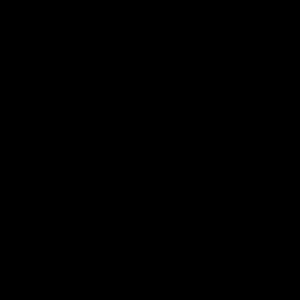
Sur un clavier de PC, la touche alt, de l'anglais alternate key ou alternative key, aussi appelée touche alternative ou touche d'alternative, est la touche qui se trouve entre la barre d’espace et la touche Windows. Il s’agit d’une touche de combinaison.